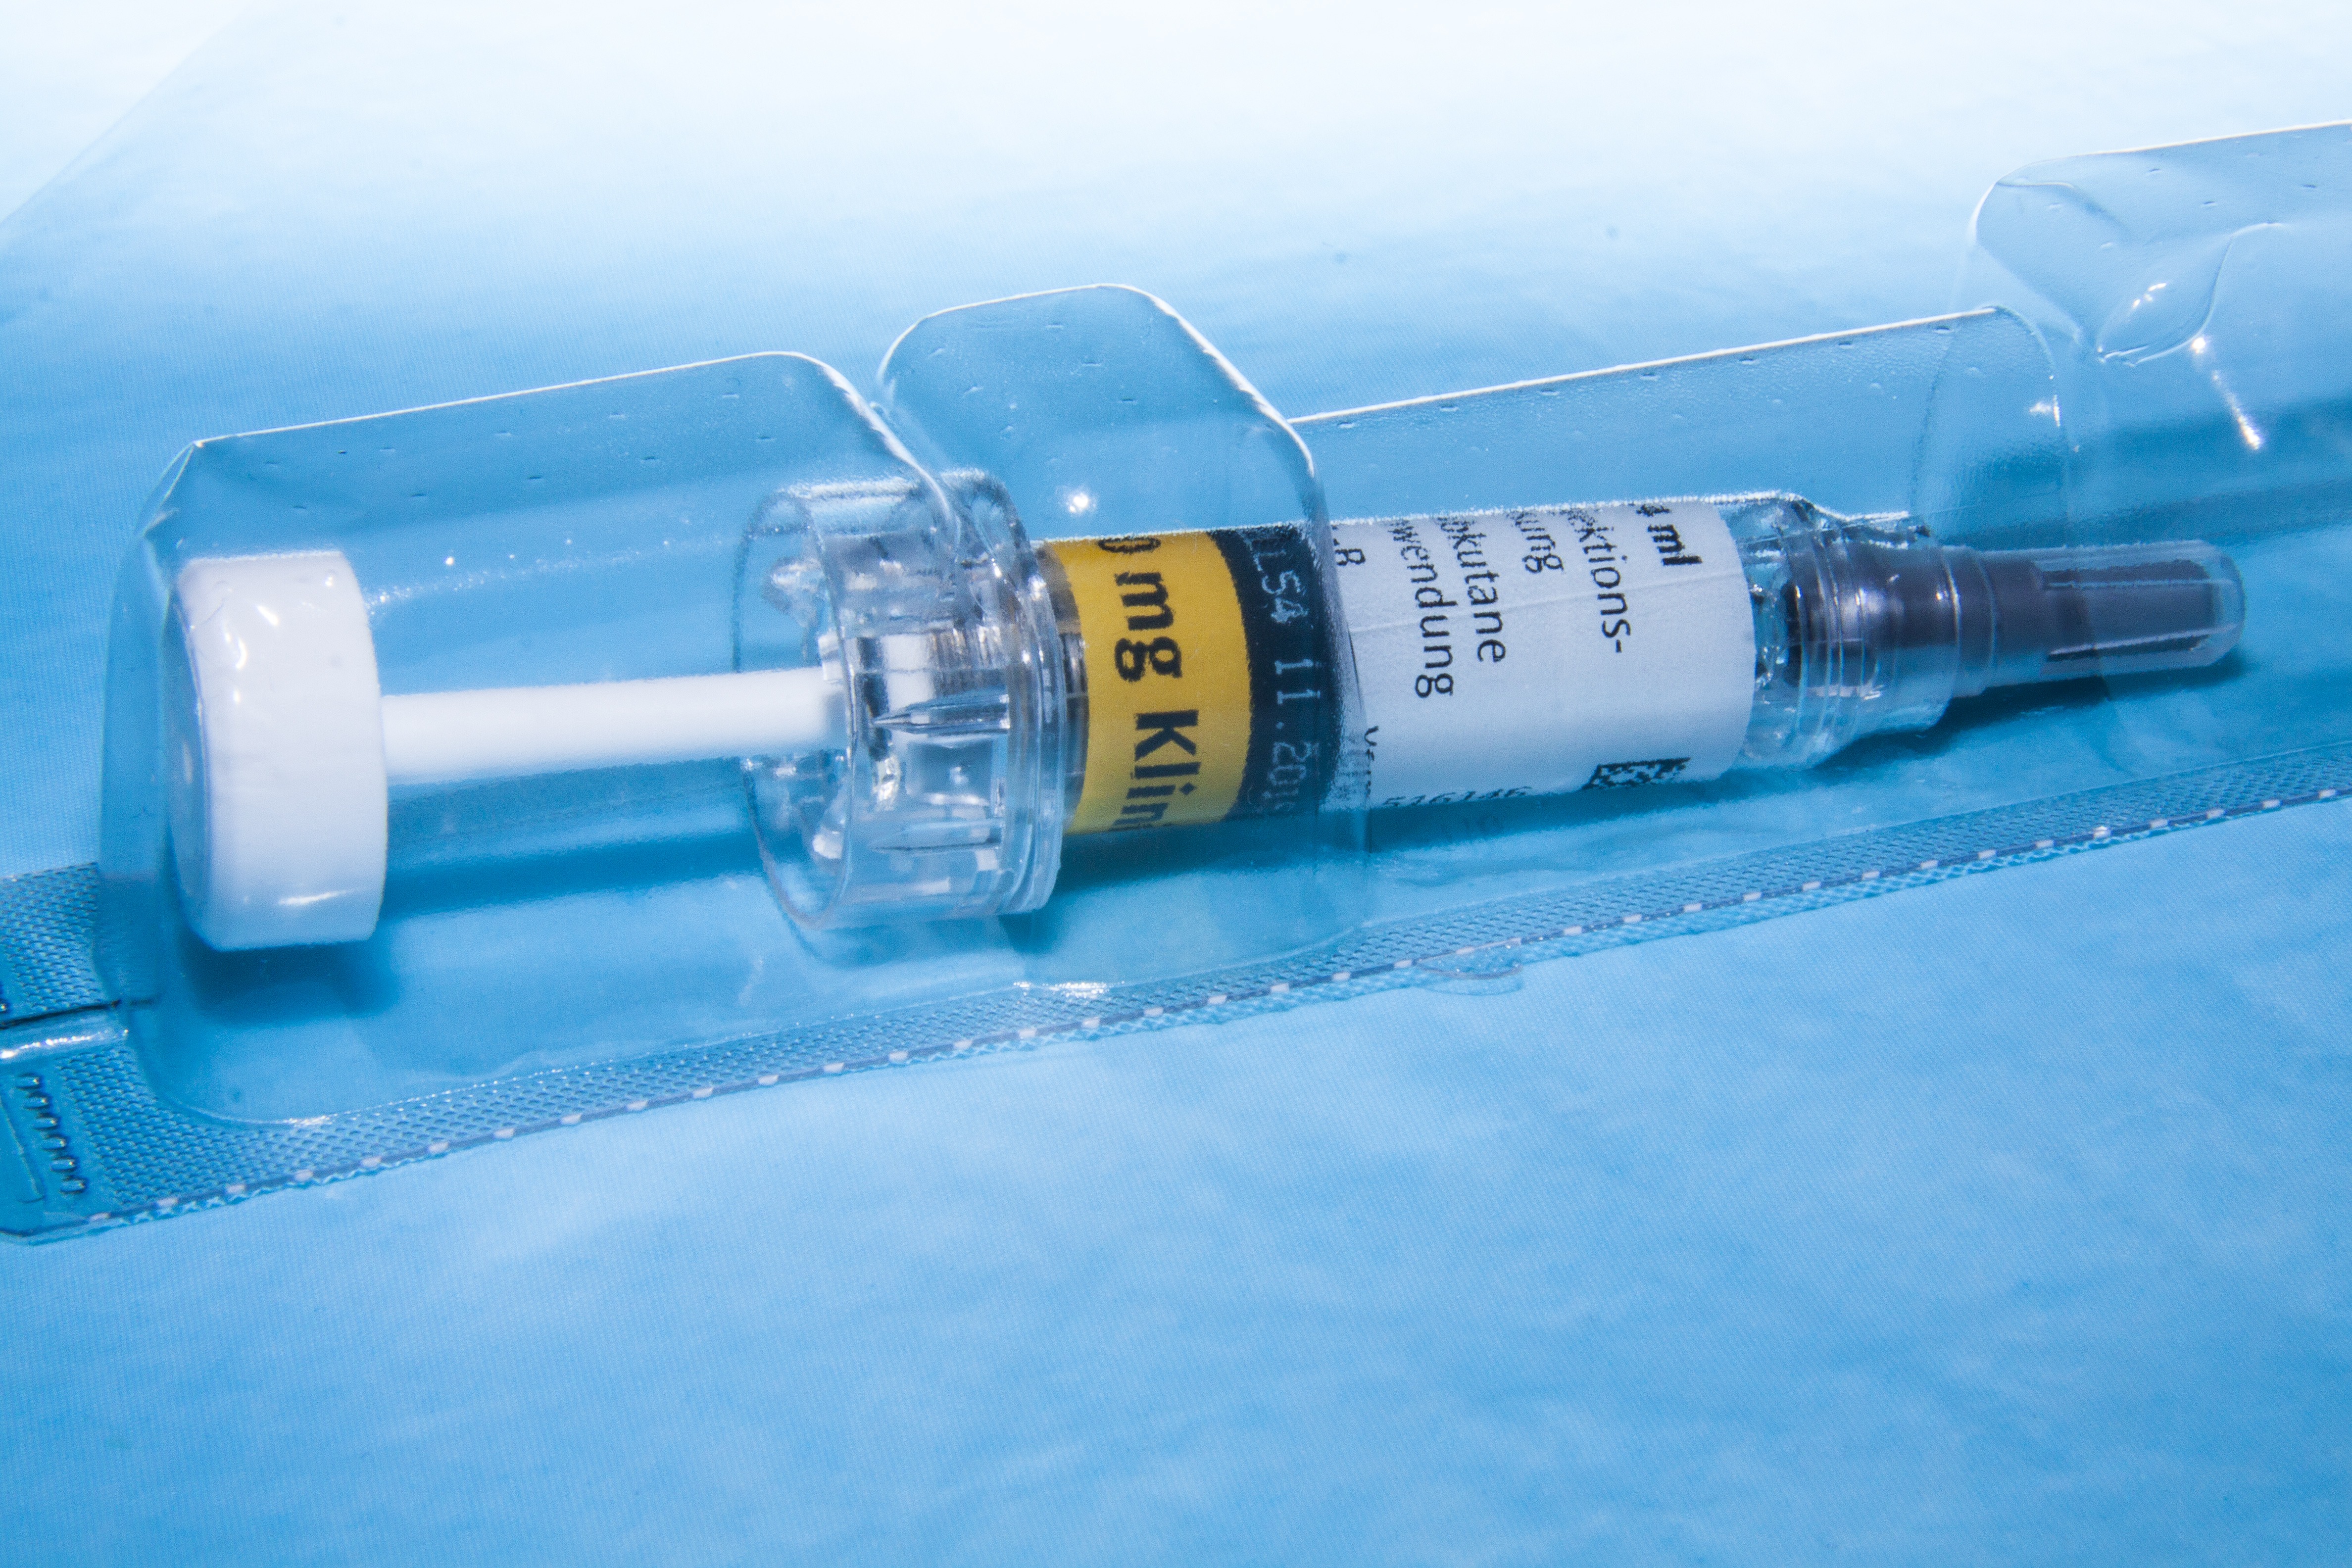
water, bottle, blue, product, drug, syringe, medical, blister, inject, disposable syringe, sterile, blister pack, bulk package, enoxaparin sodium, clexane, inhibition of blood coagulation, low molecular weight heparin